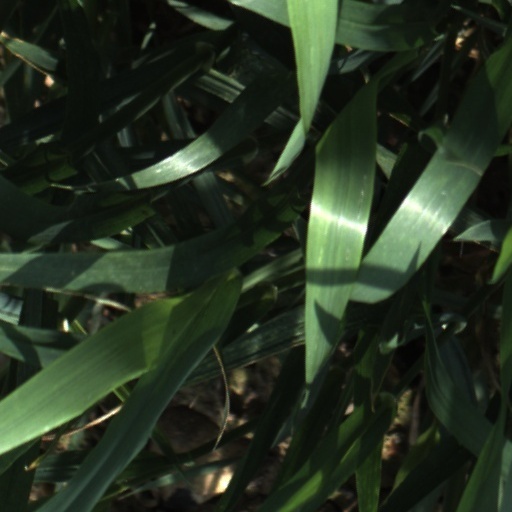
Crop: wheat